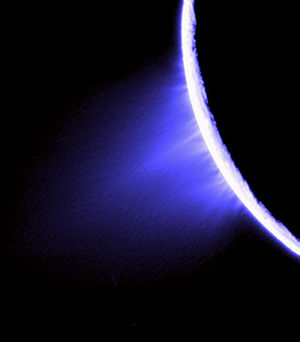
Enceladus (måne) / Overfladen
Geysere i falske farver på Enceladus' sydlige halvkugle
Enceladus er planeten Saturns sjettestørste måne: Den blev opdaget 28. august 1789, af William Herschel, og på Herschels søn John Herschels forslag er den blevet opkaldt efter giganten Enkelados fra den græske mytologi. Derudover kendes månen også under betegnelsen Saturn-II.